Sustainable Development Goal 4

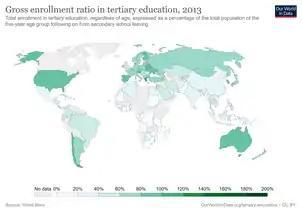

The full main aim of this target is: "By 2030, ensure that all girls and boys have access to quality early childhood development, care and pre‑primary education so that they are ready for primary education."